Sd.Kfz. 234

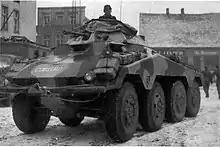
Wartime view of a Sd.Kfz. 234/1

Protracted engine development meant that the desert campaign was over before the 234 arrived, but it nevertheless proved useful on the Eastern and Western Fronts. It was quite formidable, but not many were built before it was replaced by the simpler 234/1, with a 20mm gun, in 1944. The Sd.Kfz. 234 was commonly used in pairs, one equipped with a long-range radio communications kit while the other possessed only a short-range radio. The long-range unit was identifiable by the large "star" antenna on the left side of the vehicle.